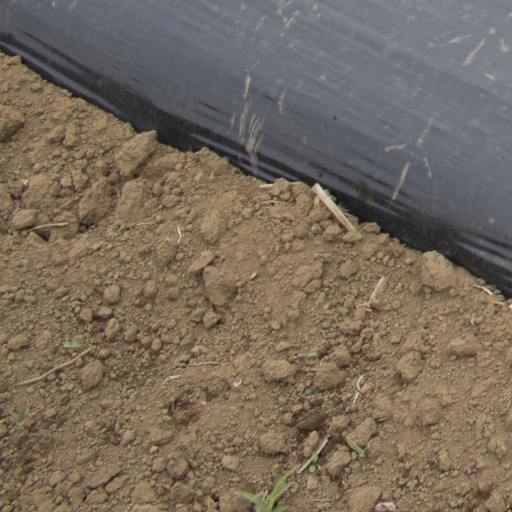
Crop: Jerusalem artichoke